Tobias Arwidson

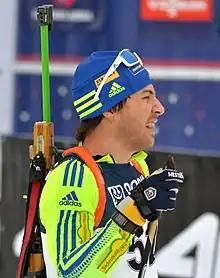

He competed in the 2014 Winter Olympics for Sweden where he finished 42nd in the sprint.